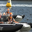
Label: ship